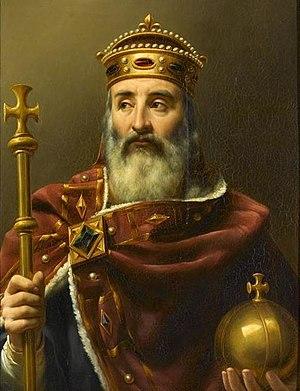
Louis-Félix Amiel, né à Castelnaudary dans l’Aude le 3 mars 1802 et mort à Joinville-le-Pont le 4 février 1864, est un peintre français.
Charlemagne [ʃaʁləmaɲ] est un prénom français dérivé du latin Carolus Magnus signifiant « Charles le Grand ». Charles est lui-même dérivé du prénom latin Carolus, inspiré du prénom germanique Karl, signifiant « homme » ou « viril ». Il est fêté le 28 janvier.